The Perils of Pauline (1933 serial)

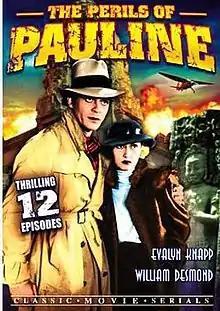
DVD cover

The Perils of Pauline is a 1933 American Pre-Code film serial, and sound film remake, of the Pathé original. The 12-chapter "cliffhanger" was produced by Universal Studios. Evalyn Knapp, herself a graduate of Pathé silent short subjects, starred as the heroine, Pauline Hargraves. Historic newsreel footage of the 1930 flight of the Dornier Do X seaplane is featured in chapter eight.